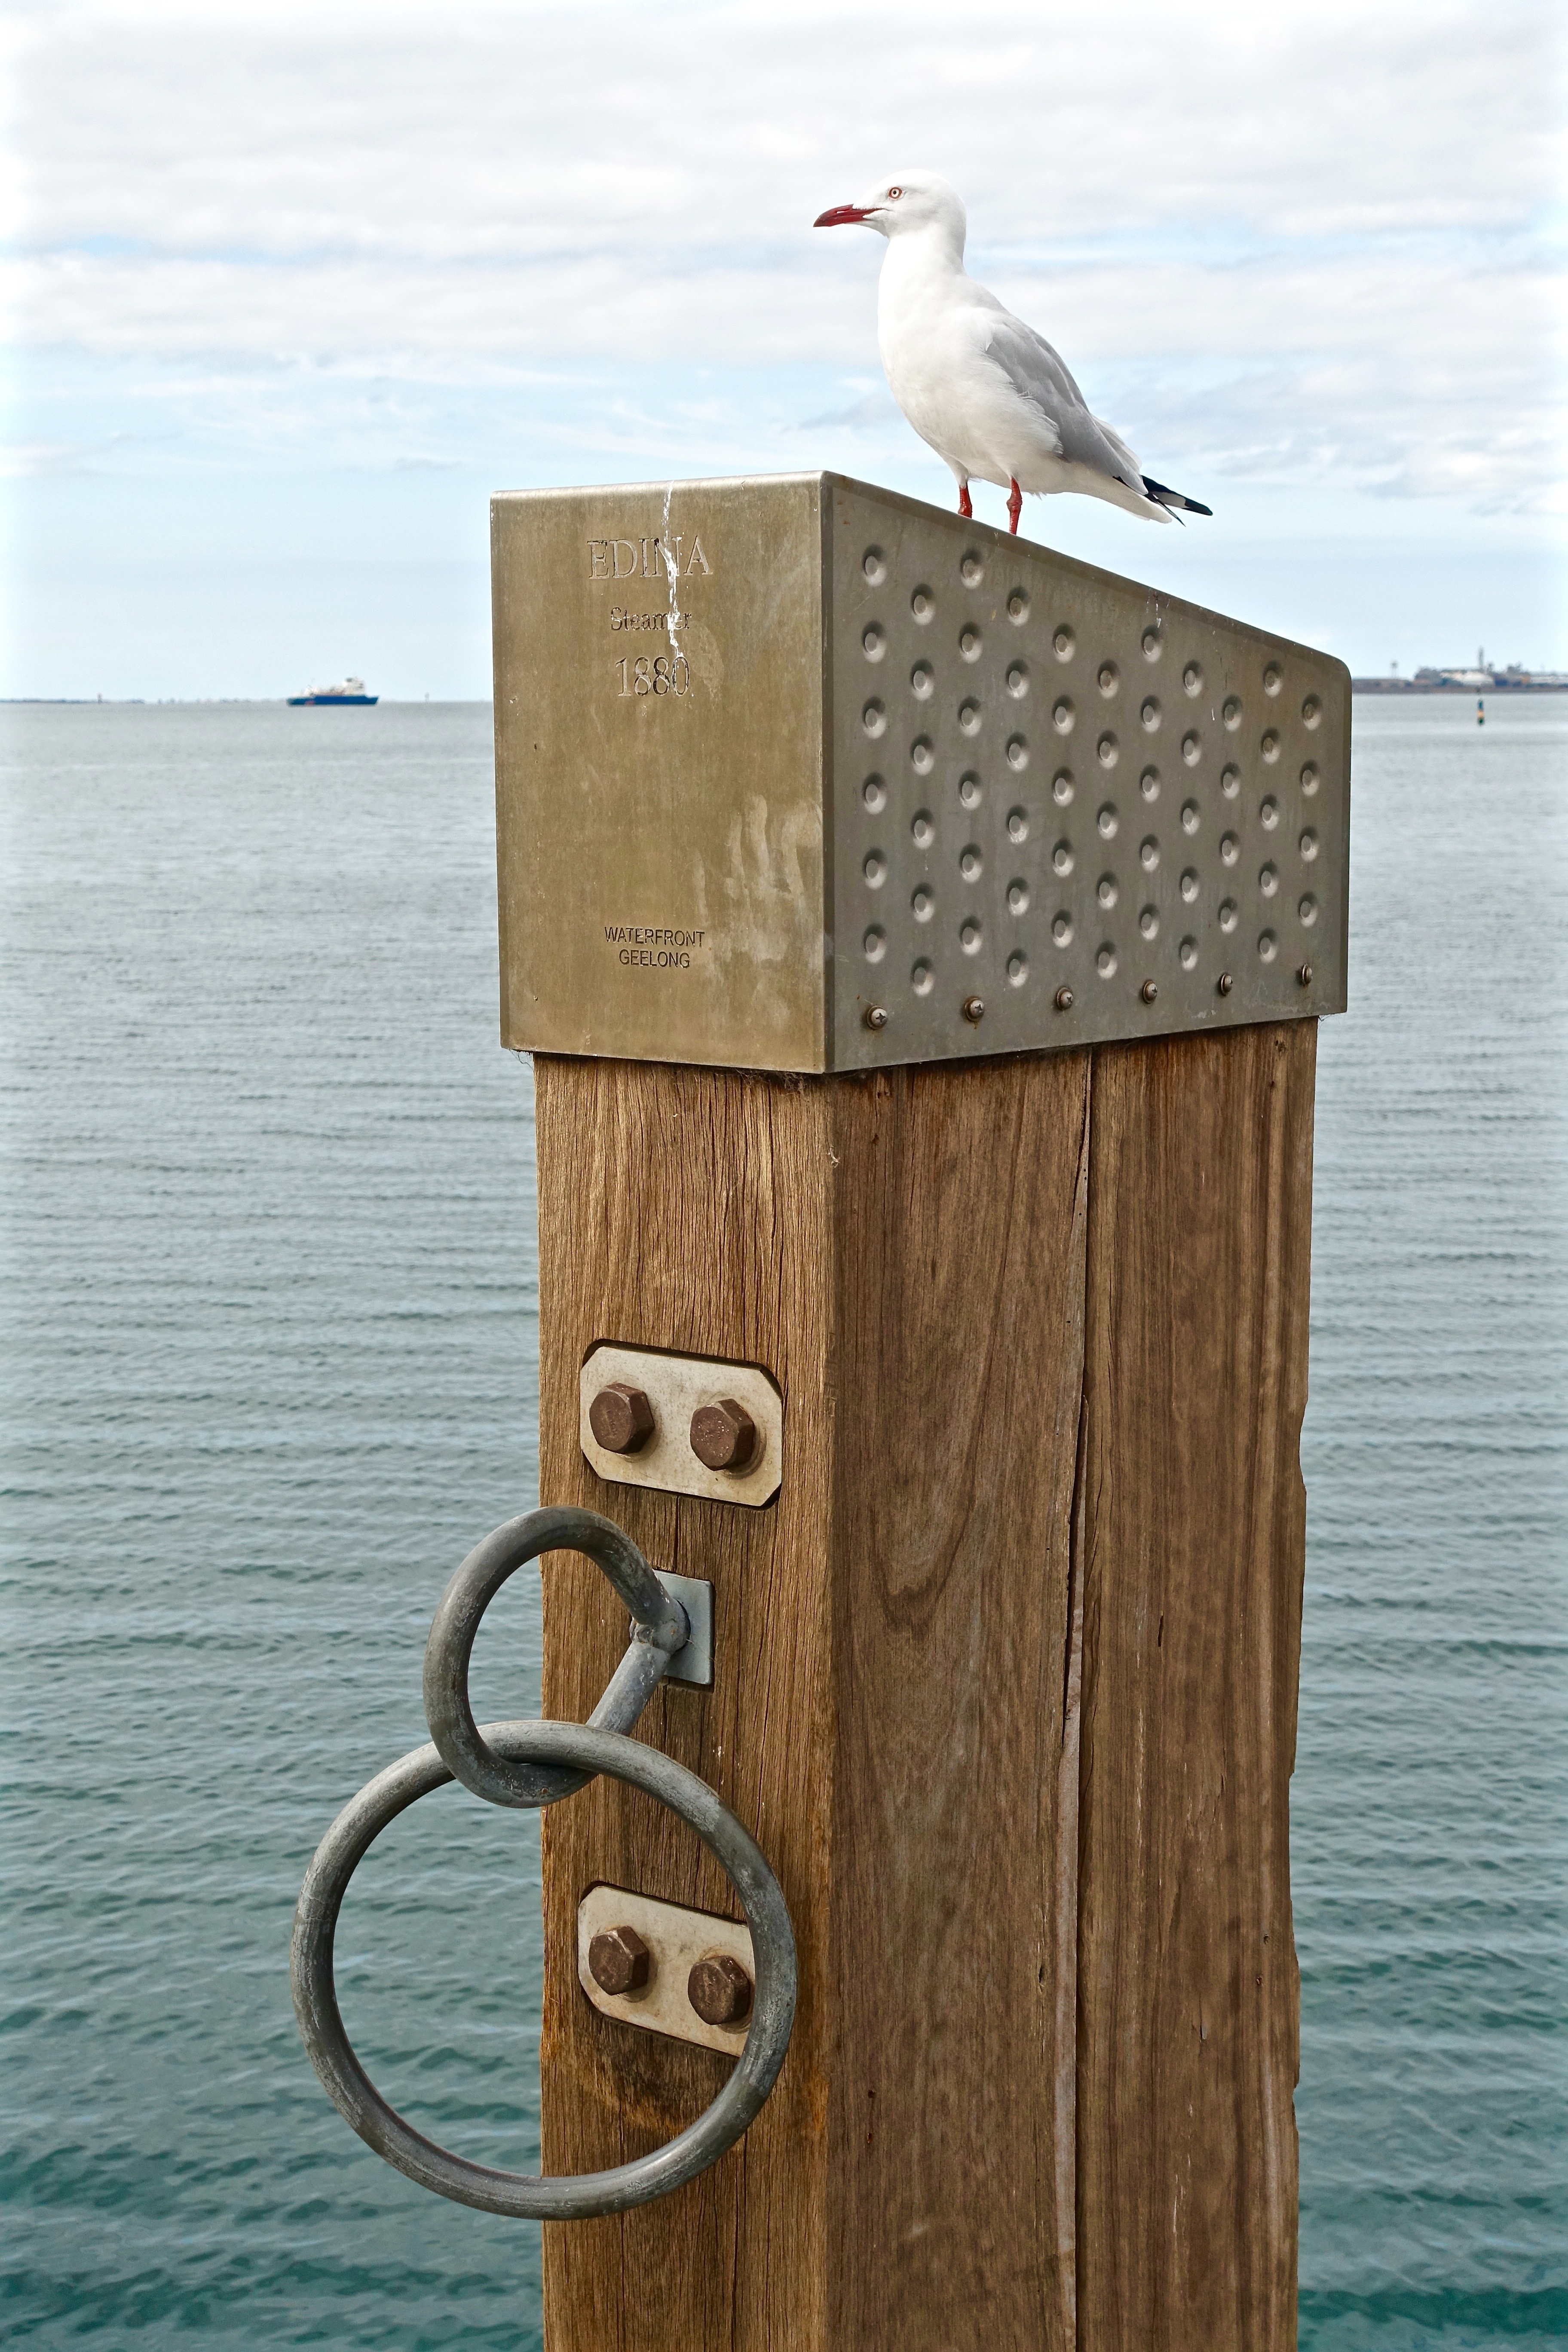
sea, bird, wood, boat, ring, seagull, seaside, tie, port, wooden